Sutton-on-Hull

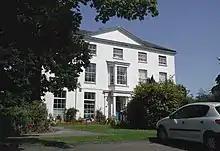
Sutton House

The church (dedicated to St James) was designated a grade I listed building in 1952 and is now recorded in the National Heritage List for England, maintained by Historic England. A chapel existed on the site since at least 1160.